Tiffany Pictures

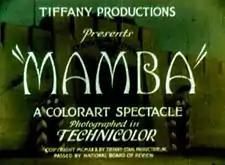
Title card for "Mamba" (1930)

Tiffany lacked a profitable distribution network. The company filed for bankruptcy in 1932. As a result, it was absorbed into the short-lived Sono Art company, which handled its remaining releases.